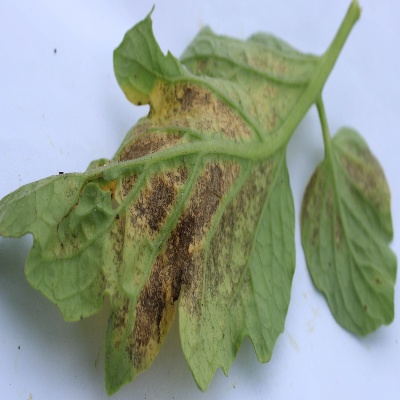
Crop: Tomato
Condition: verticulium wilt